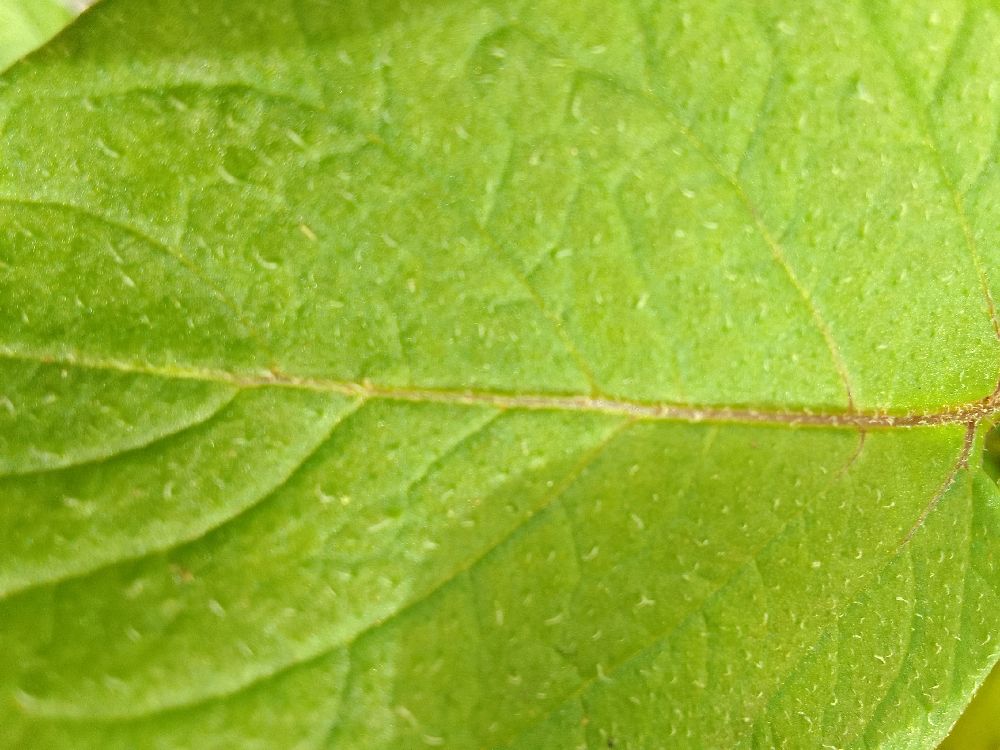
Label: Healthy